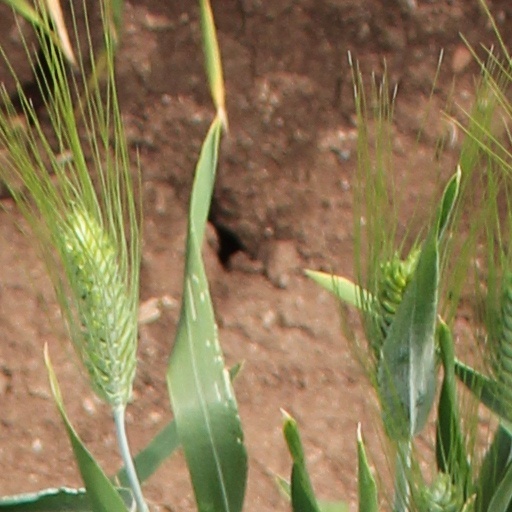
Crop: wheat